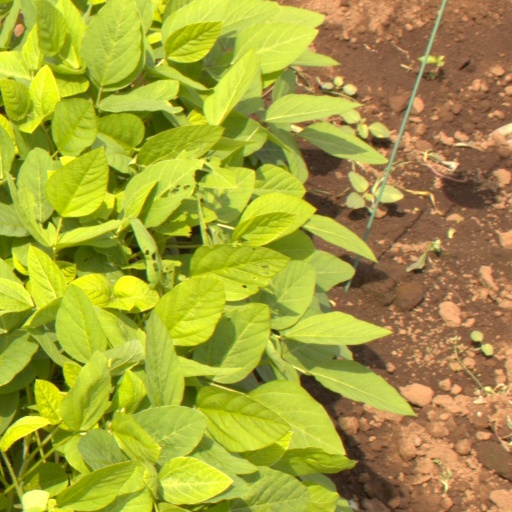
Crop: soybean